West Virginia

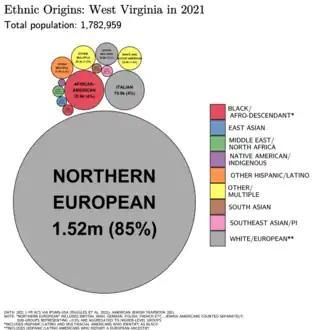
Packed circles diagram showing estimates of the ethnic origins of people in West Virginia in 2021.

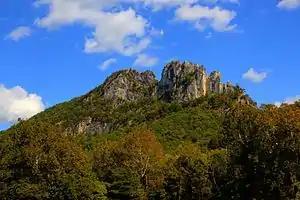
Seneca Rocks, Pendleton County

After Reconstruction, the new 35th state benefited from the development of its mineral resources more than any other single economic activity.